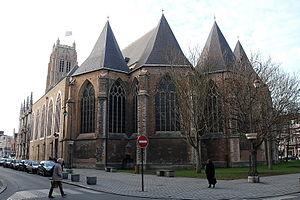
l'église Saint Eloi à Dunkerque
Le gothique de brique dans le nord de la France relève surtout de la culture flamande et de son influence. La plupart des édifices sont situés dans le Westhoek français où presque toutes les églises anciennes sont en brique, mais on a aussi érigé quelques édifices gothiques de brique dans les régions alentour, comme en Artois. En Flandre romane en revanche les églises gothiques anciennes sont le plus souvent en pierre.